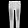
Label: Trouser